Dorothy Howell Rodham

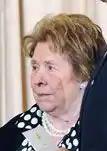
Rodham in 2009

Dorothy Emma Rodham (née Howell; June 4, 1919 – November 1, 2011) was an American homemaker and the mother of former First Lady, U.S. Senator, United States Secretary of State, and 2016 Democratic Party presidential nominee Hillary Rodham Clinton.